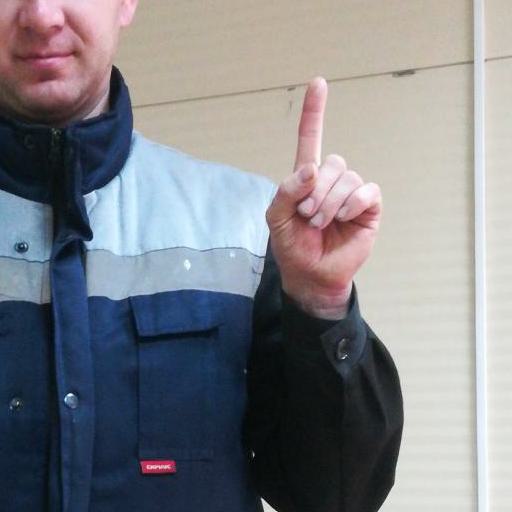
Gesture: one